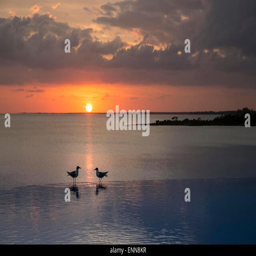
gulls on edge of infinity pool at sunset